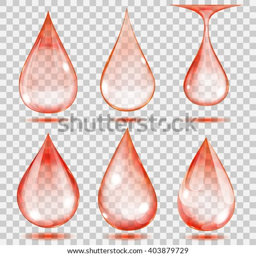
set of transparent drops in red colors .